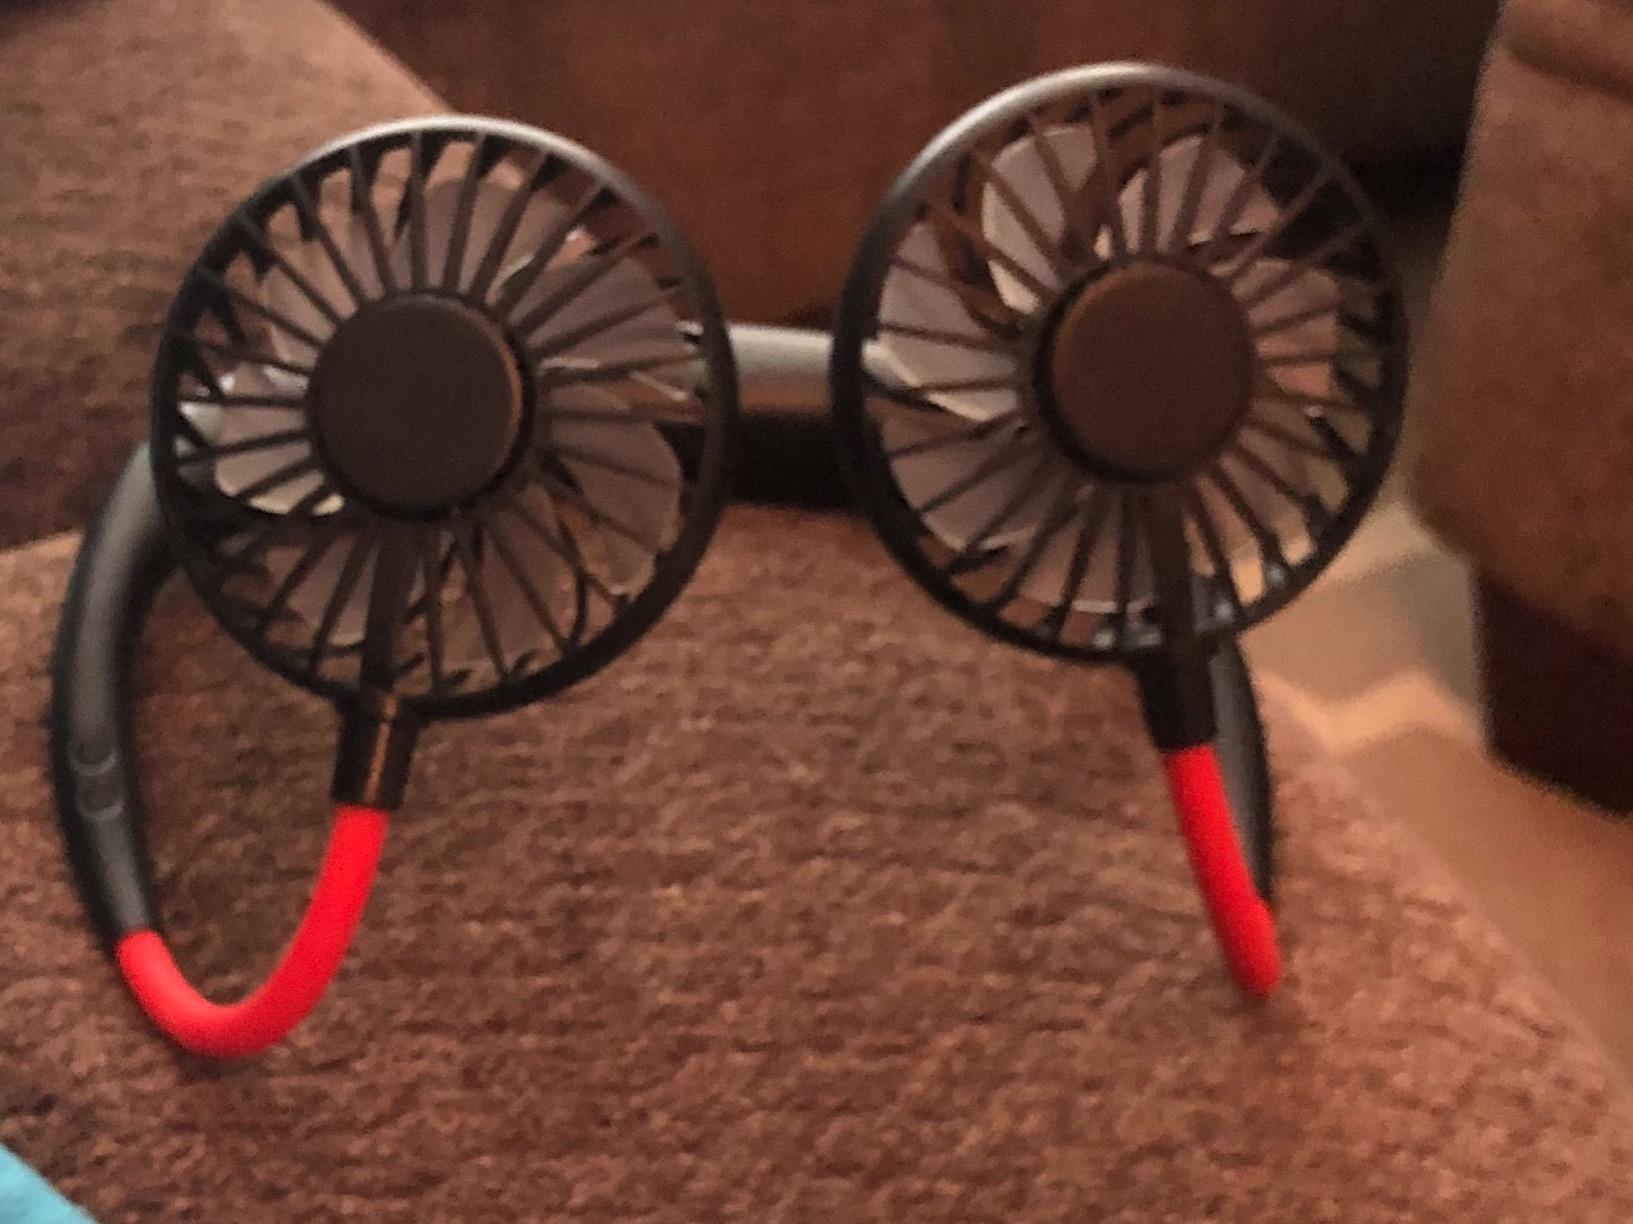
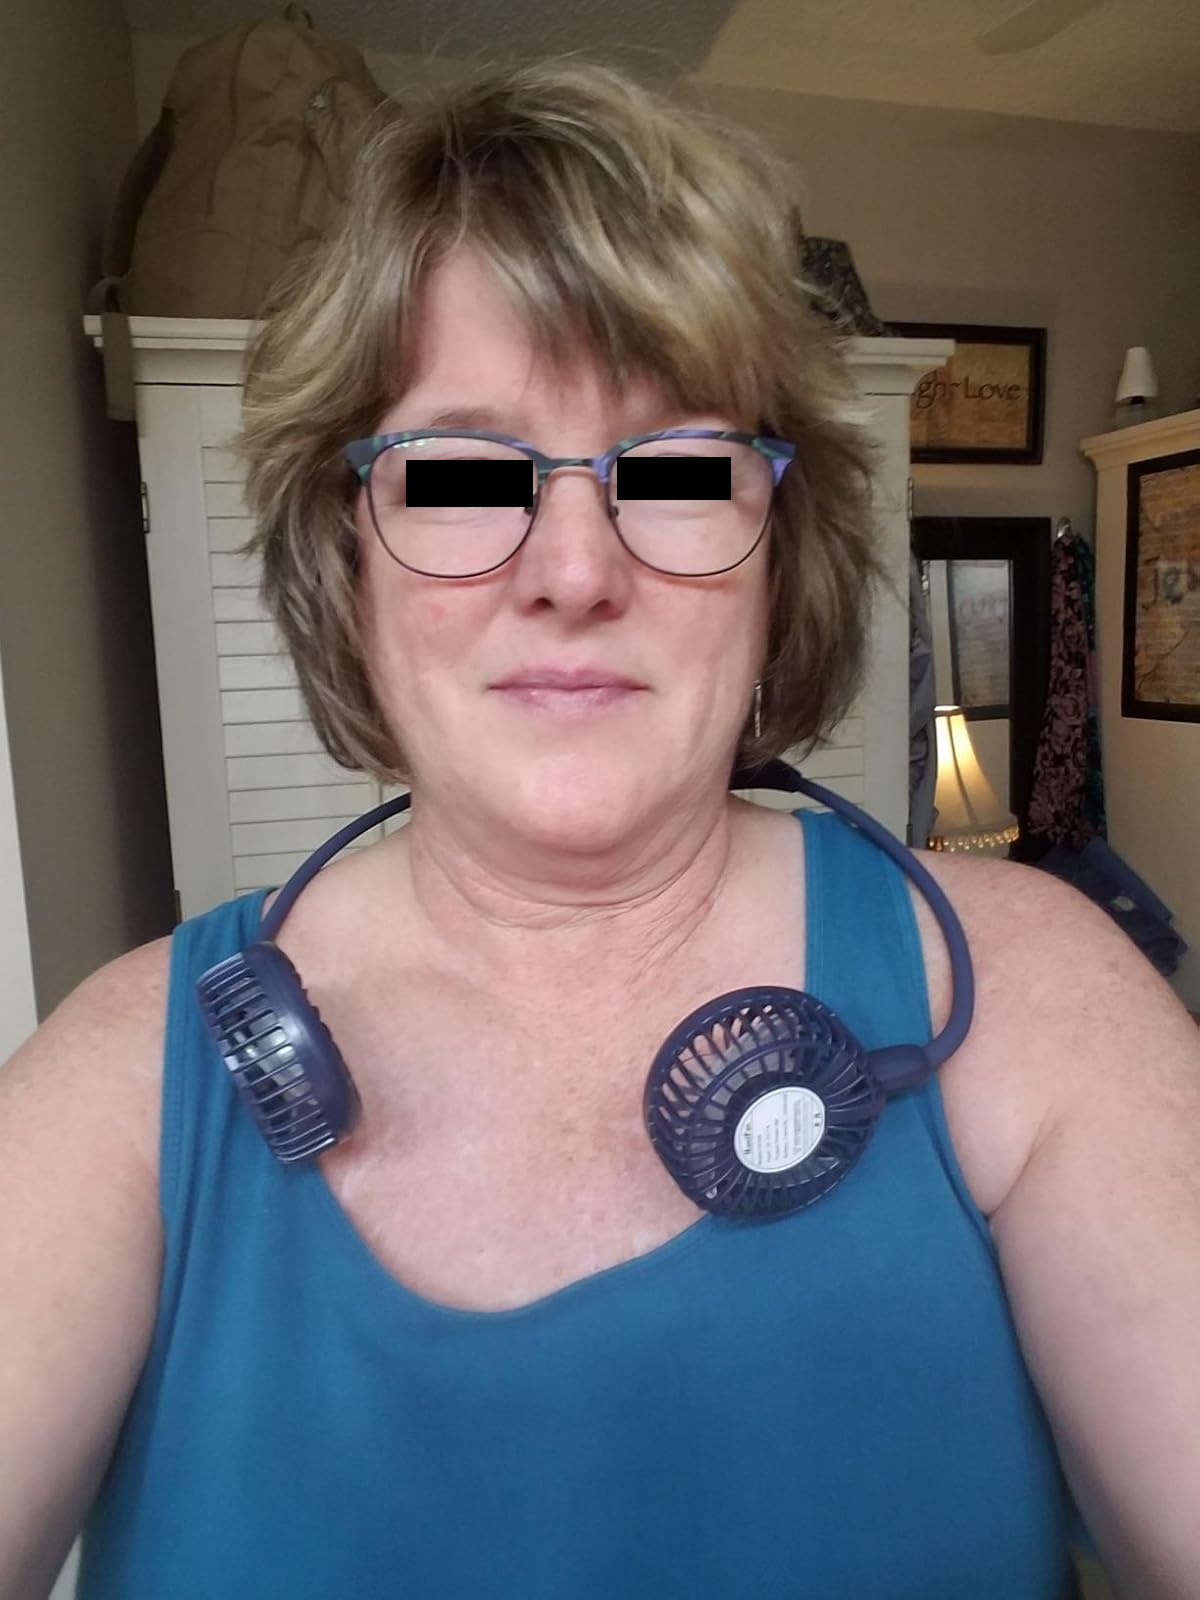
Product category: fan
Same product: no